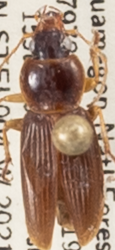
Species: Synuchus impunctatus
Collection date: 2021-06-15
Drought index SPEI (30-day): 0.51
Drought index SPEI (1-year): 0.376
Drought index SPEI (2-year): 0.968